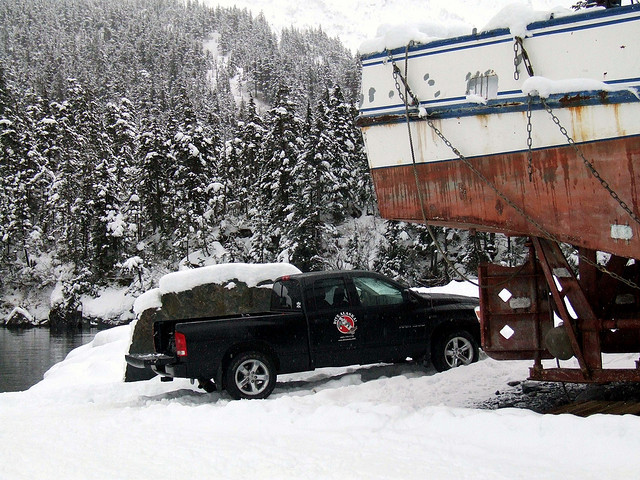
a truck that is parked on top of some snow

Black truck parked beside a ship in the snow by itself.

A truck parked next to a boat up on a rest for the winter.

a black truck is in the deep snow

A truck parked in the snow near a lake and trees.